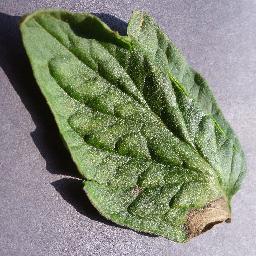
Label: Tomato___Late_blight